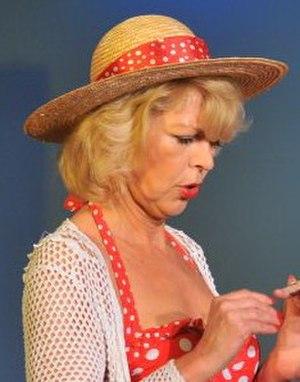
Zsuzsa Nyertes, née le 14 décembre 1958 à Budapest, est une actrice hongroise. Elle est également actrice de doublage.